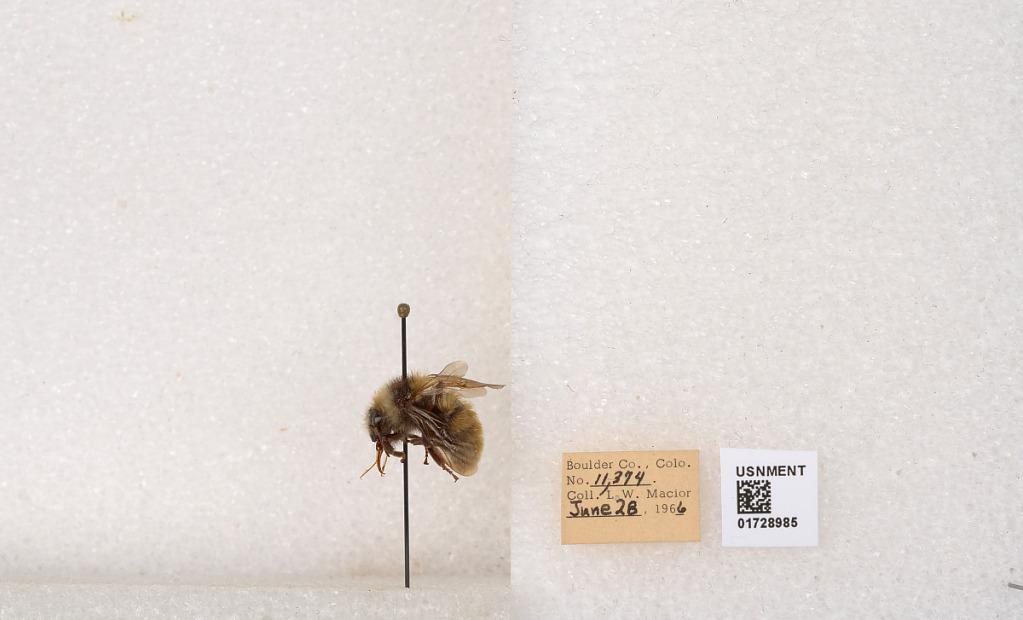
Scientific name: Bombus appositus Cresson
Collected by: L. Macior
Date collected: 1966-6-28
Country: United States
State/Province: Colorado
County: Boulder
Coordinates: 40.0925, -105.358